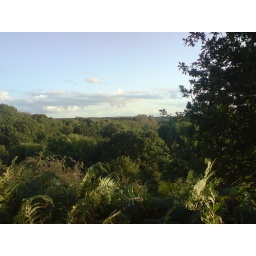
A view over the tree line from the coast to coast path way at Harraton, WASHINGTON, Tyne and Wear